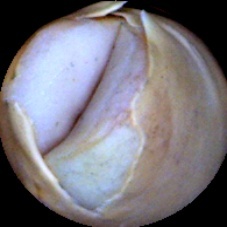
Label: Broken